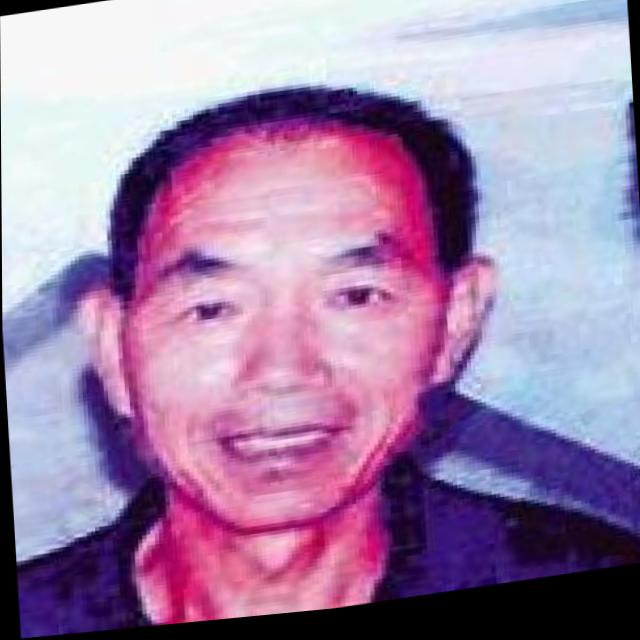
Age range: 45-64